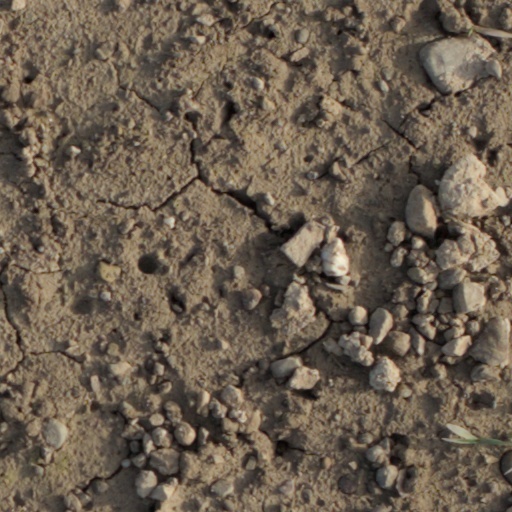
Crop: wheat